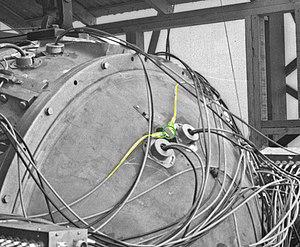
Un détonateur à fil explosant est un type de détonateur déclenché à l'aide d’un courant électrique, utilisé notamment pour la mise à feu des armes nucléaires. Fonctionnant avec un courant beaucoup plus important et délivré beaucoup plus rapidement qu’un détonateur électrique classique, il permet d’initier la détonation dans un intervalle très réduit après l’application du courant.